Cricket in India

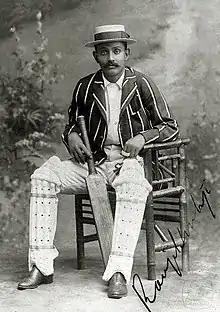

The first ever match of first-class cricket played in India was in 1864 between Calcutta and Madras. Not many records exist from the match. The entire history of cricket in India and the sub-continent as a whole is based on the existence and development of the British Raj via the East India Company.